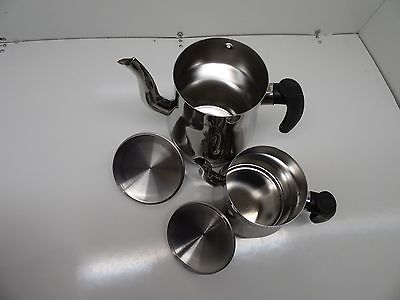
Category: kettle